Shinden Station (Kyoto)

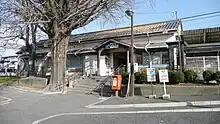
Shinden Station in 2008

The station opened on January 25, 1896. The Kansai Railway was nationalised on October 1, 1907. After the privatization of Japanese National Railways (JNR) on April 1, 1987, the station came under the control of JR West. The IC card ticket "ICOCA" can be used since 1 November 2003. Station numbering was introduced in March 2018 with Shinden being assigned station number JR-D11.